Piper–Beebe House

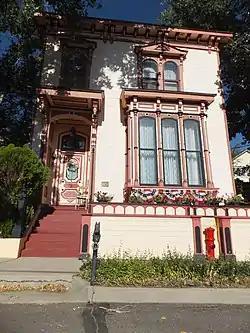

The Piper–Beebe House, located at 2 S. A St. in Virginia City, Nevada, is a historic Italianate house that is listed on the National Register of Historic Places. It was an 1876 work of Virginia City builder/architect A.F. MacKay, the only one of his works in Virginia City that survives. It was built after the "Great Fire" of 1875 that destroyed much of the city.